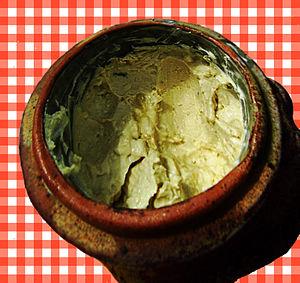
Pot de casgiù merzu, fromage fort corse
Le casgiu merzu, dit encore casgiu marzu, est une préparation fromagère corse. C'est un fromage très cher aux Corses car il fait partie intégrante de leur culture. Contrairement à d'autres fromages forts, cette préparation n'est pas faite à base de restes fromagers mais de tommes entières dans lesquelles se sont développés des asticots.
Fromage fort est un terme générique désignant un mélange de fromage, d'alcool et d'aromate. C'est avant tout une fabrication maison pour laquelle il n’existe pas de recette unique.